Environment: real
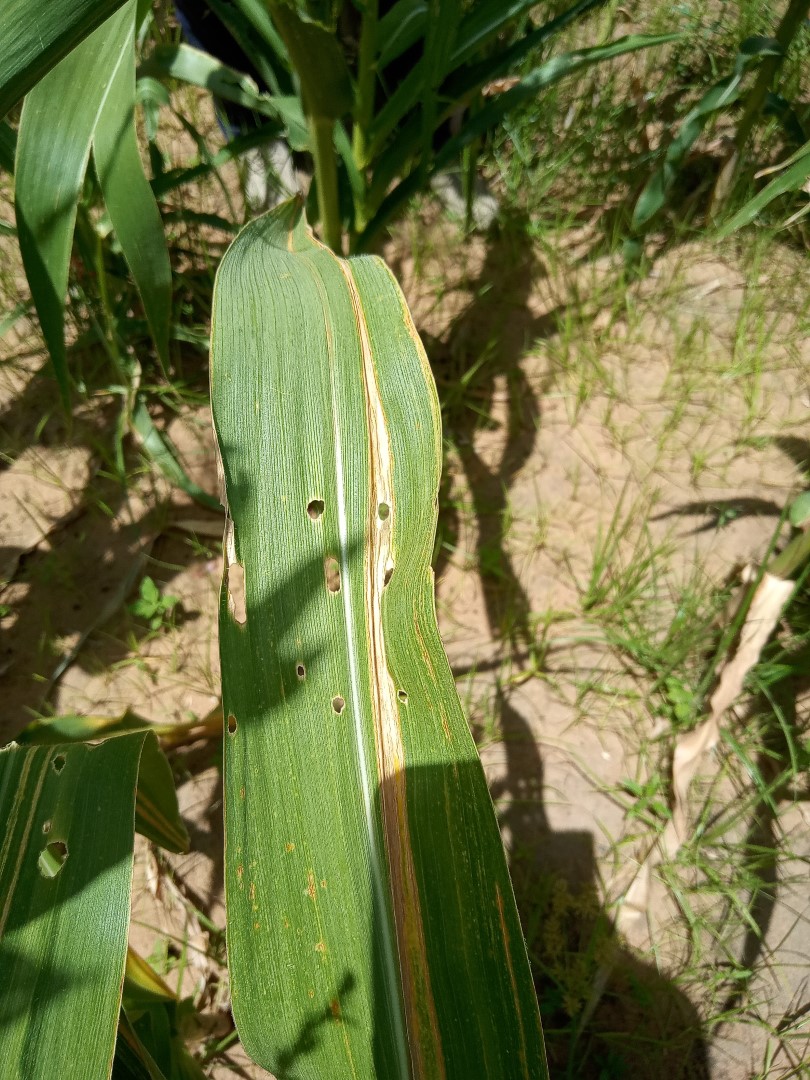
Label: fall_armyworm